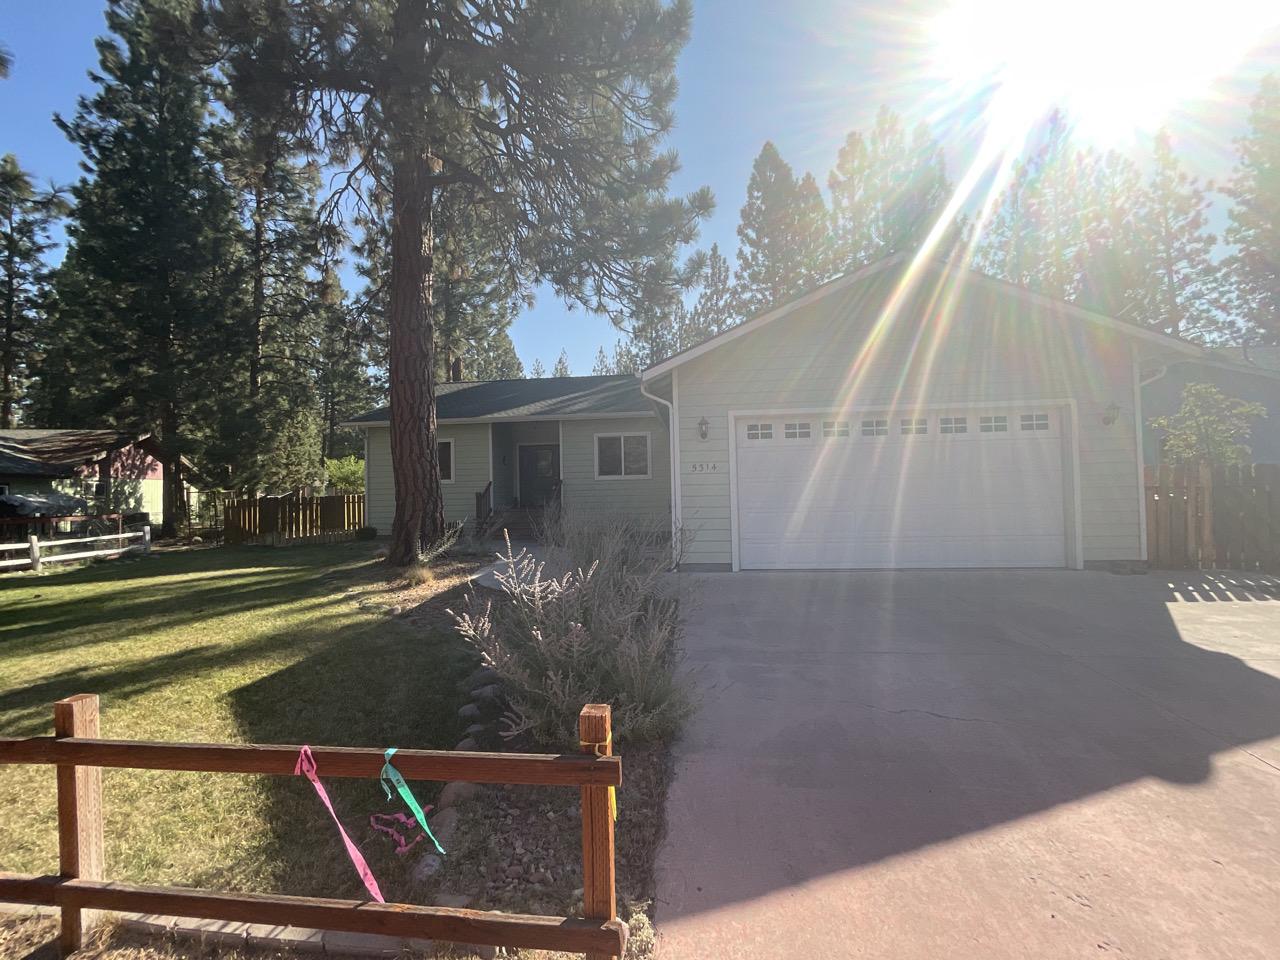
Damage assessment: no_damage